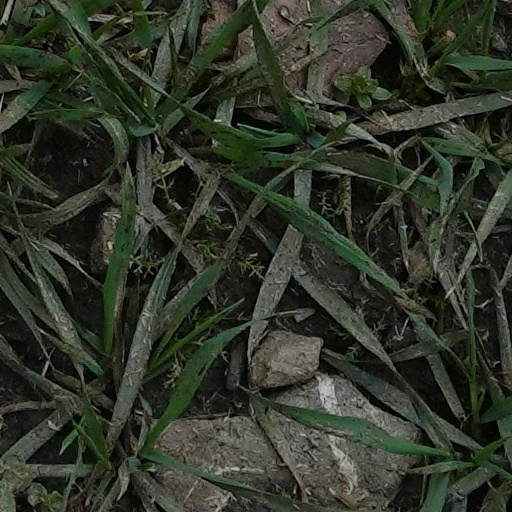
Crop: wheat